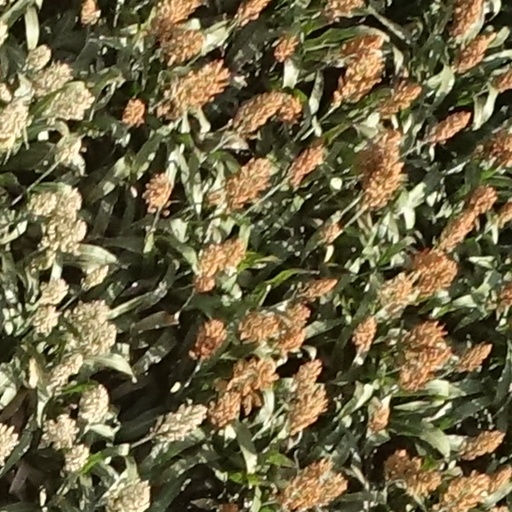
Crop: sorghum